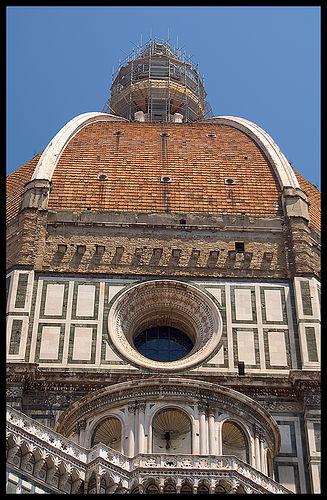
Weather: sun or clear